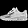
Label: Sneaker